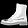
Label: Ankle boot